Lashtkhveri church

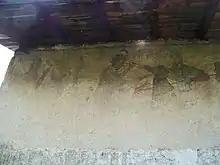
"Amiran-Darejaniani", a fresco on the northern outer wall.

The Archangel is a small and architecturally simple hall church, based on a two-step socle and built of neatly cut limestone blocks. The nave is divided up into two nearly equal bays by a pair of arched pilasters. The building can be entered from the west through a rectangular doorway with an internal arched tympanum. The church is lit by four windows, cut one each in the sanctuary and west wall and two in the east wall, one of them shedding light directly on the fresco depiction of an equestrian Saint George on the opposing wall. The sanctuary contains two arched niches, on either side of the window. The window frames on the exterior are decorated in carved stonework. The church is crowned by a simple cornice. Annexed to the west wall is a chamber built at a later date and roofed with blocks of wood.